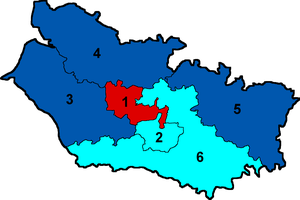
Députés de la Somme en 1992
Liste des députés de la Somme.
Les élections législatives françaises de 1993 se sont déroulées les 21 et 28 mars 1993. Dans le département de la Somme, 6 députés étaient à élire dans 6 circonscriptions.